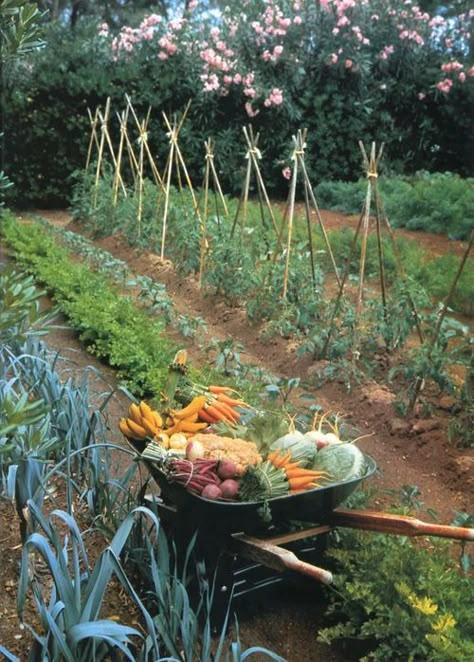
Toroli lilojaa mbogamboga mbalimbali yaliyoandaliwa